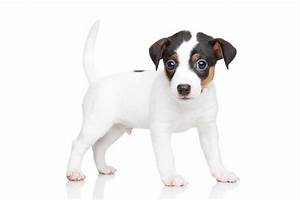
Label: cane